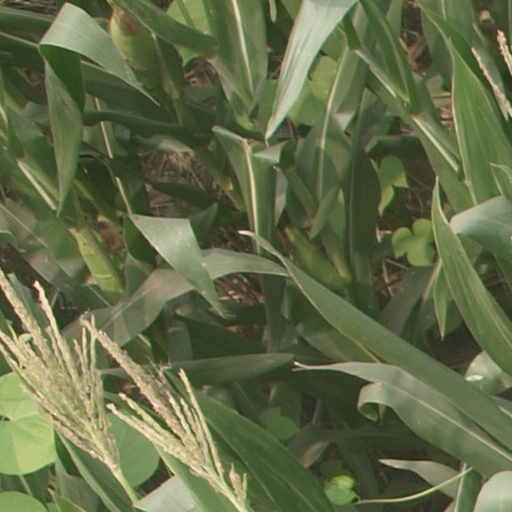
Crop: maize; corn